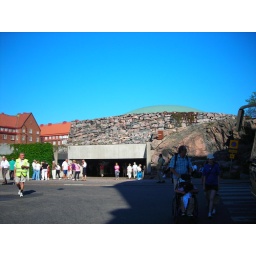
Lutheran church built into a rock in Stockholm.